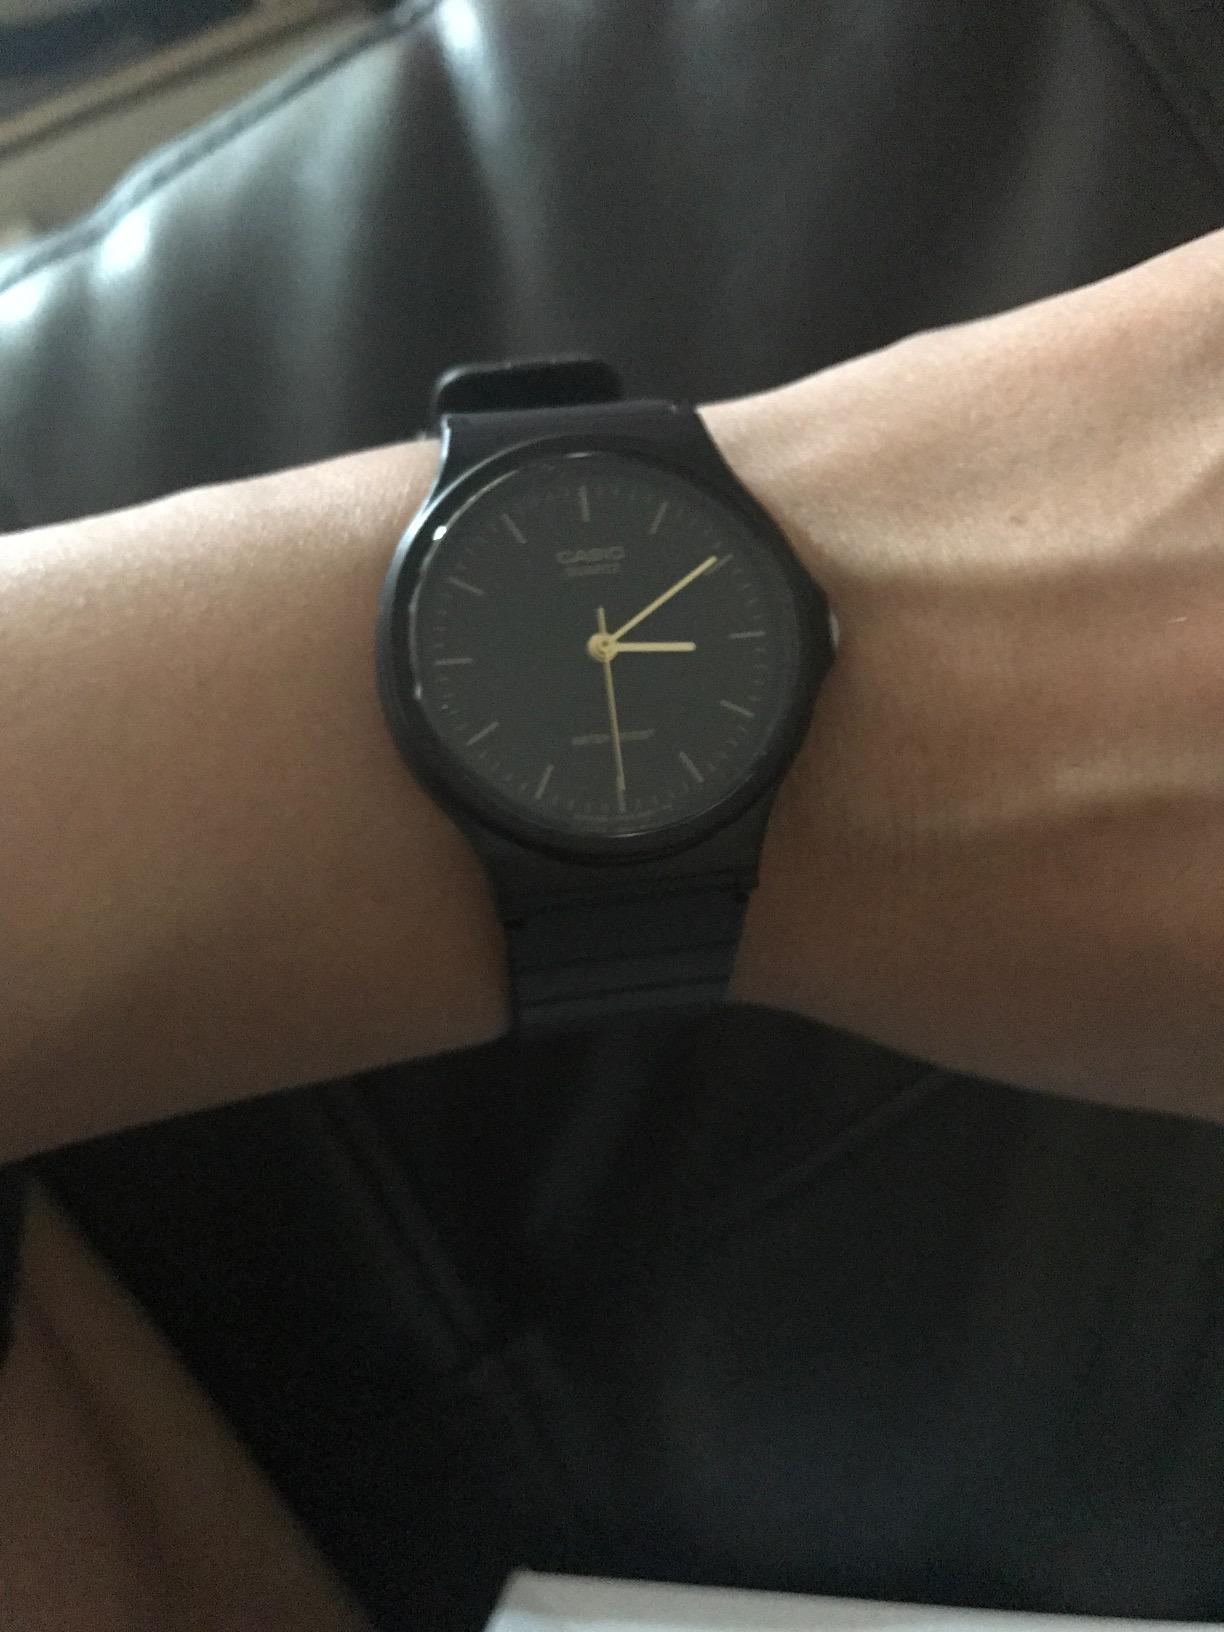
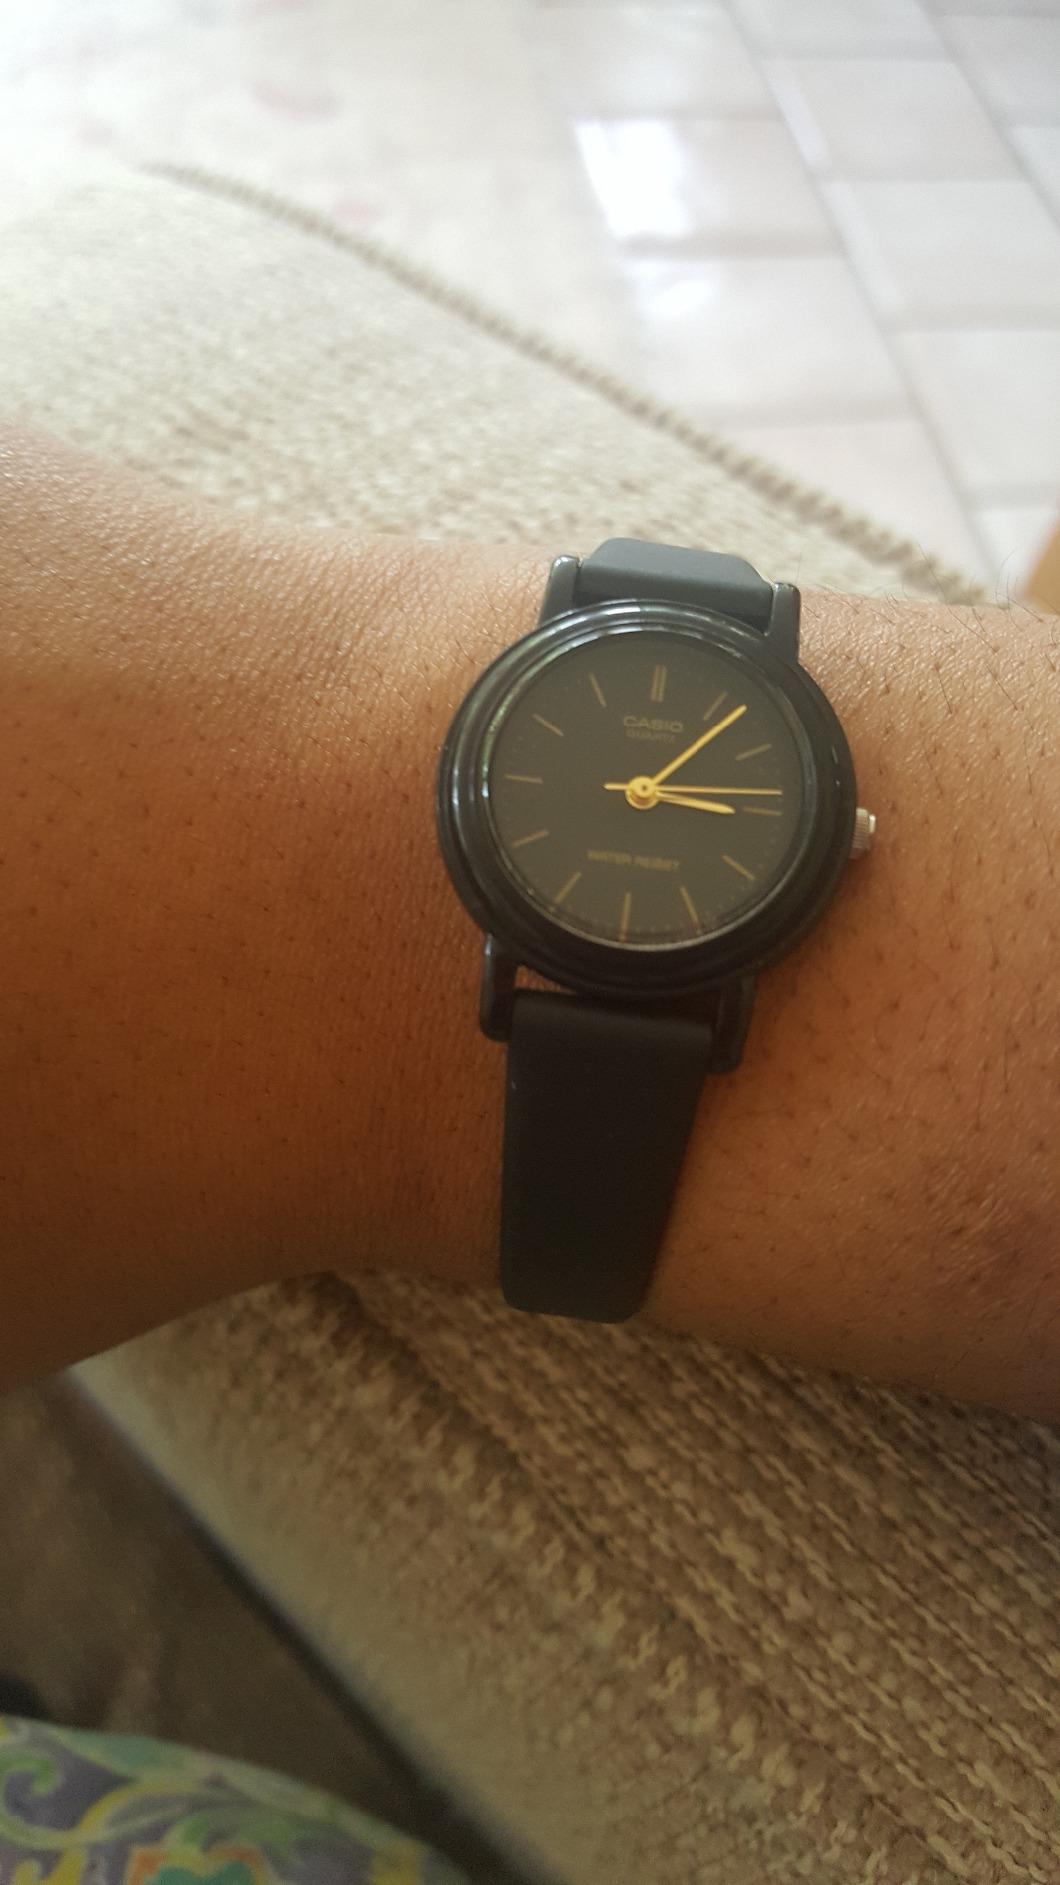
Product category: accessories_watch
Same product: no